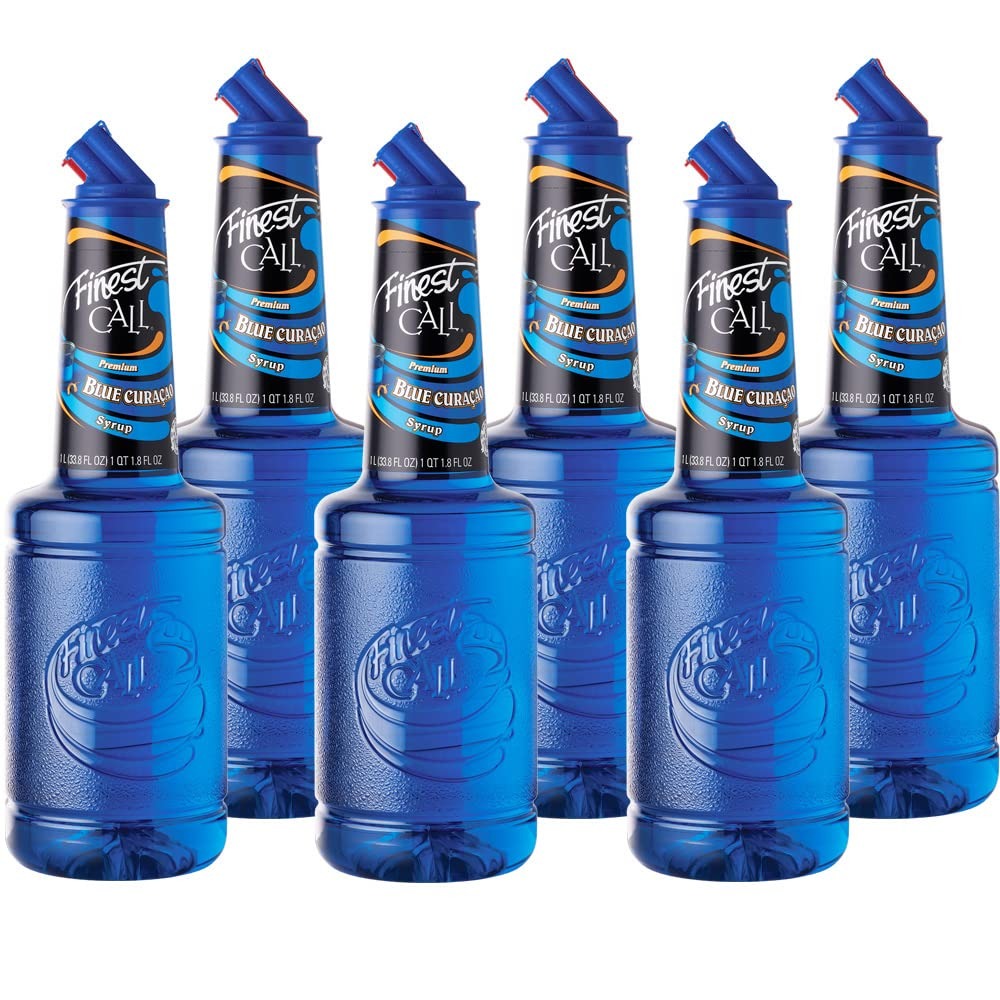
Item Name: Finest Call Premium Blue Curacao Drink Mix, 1 Liter Bottle (33.8 Fl Oz), Pack of 6
Bullet Point 1: ONLY THE BEST: Uses filtered water, pure natural sweeteners, and essential flavor oils to bring out the best in every cocktail application. Non-alcoholic drink mixer. Does not contain alcohol.
Bullet Point 2: PERFECT POUR: Features the patented Finest Call packaging with a new dispensing closure "bartender designed" specifically for precise, high speed pour applications
Bullet Point 3: CONSISTENT & STABLE: 100% consistent flavor and yield
Bullet Point 4: WHAT THE PROS USE: Finest Call Cocktail Mixes are the highest quality, most bartender-friendly mixes in the world
Bullet Point 5: PERFECTLY PACKAGED: Pack of 6, 1 liter bottles (33.8 fl oz.) boxed for safe shipping
Product Description: The Finest Call Specialty Syrup Collection is comprised of high quality, neutral and fruit syrups designed to add the perfect touch of color, flavor, sweetness or tartness to today's most popular cocktails.<br><br>This natural orange extract has a vivid blue color that makes it a must for blue margaritas. Essentially, Finest Call Blue Curacao is a blue version of Triple Sec syrup. Excellent flavor delivery makes this product a natural substitute for alcoholic blue liqueurs.
Value: 202.8
Unit: Fl Oz

Price: 62.47